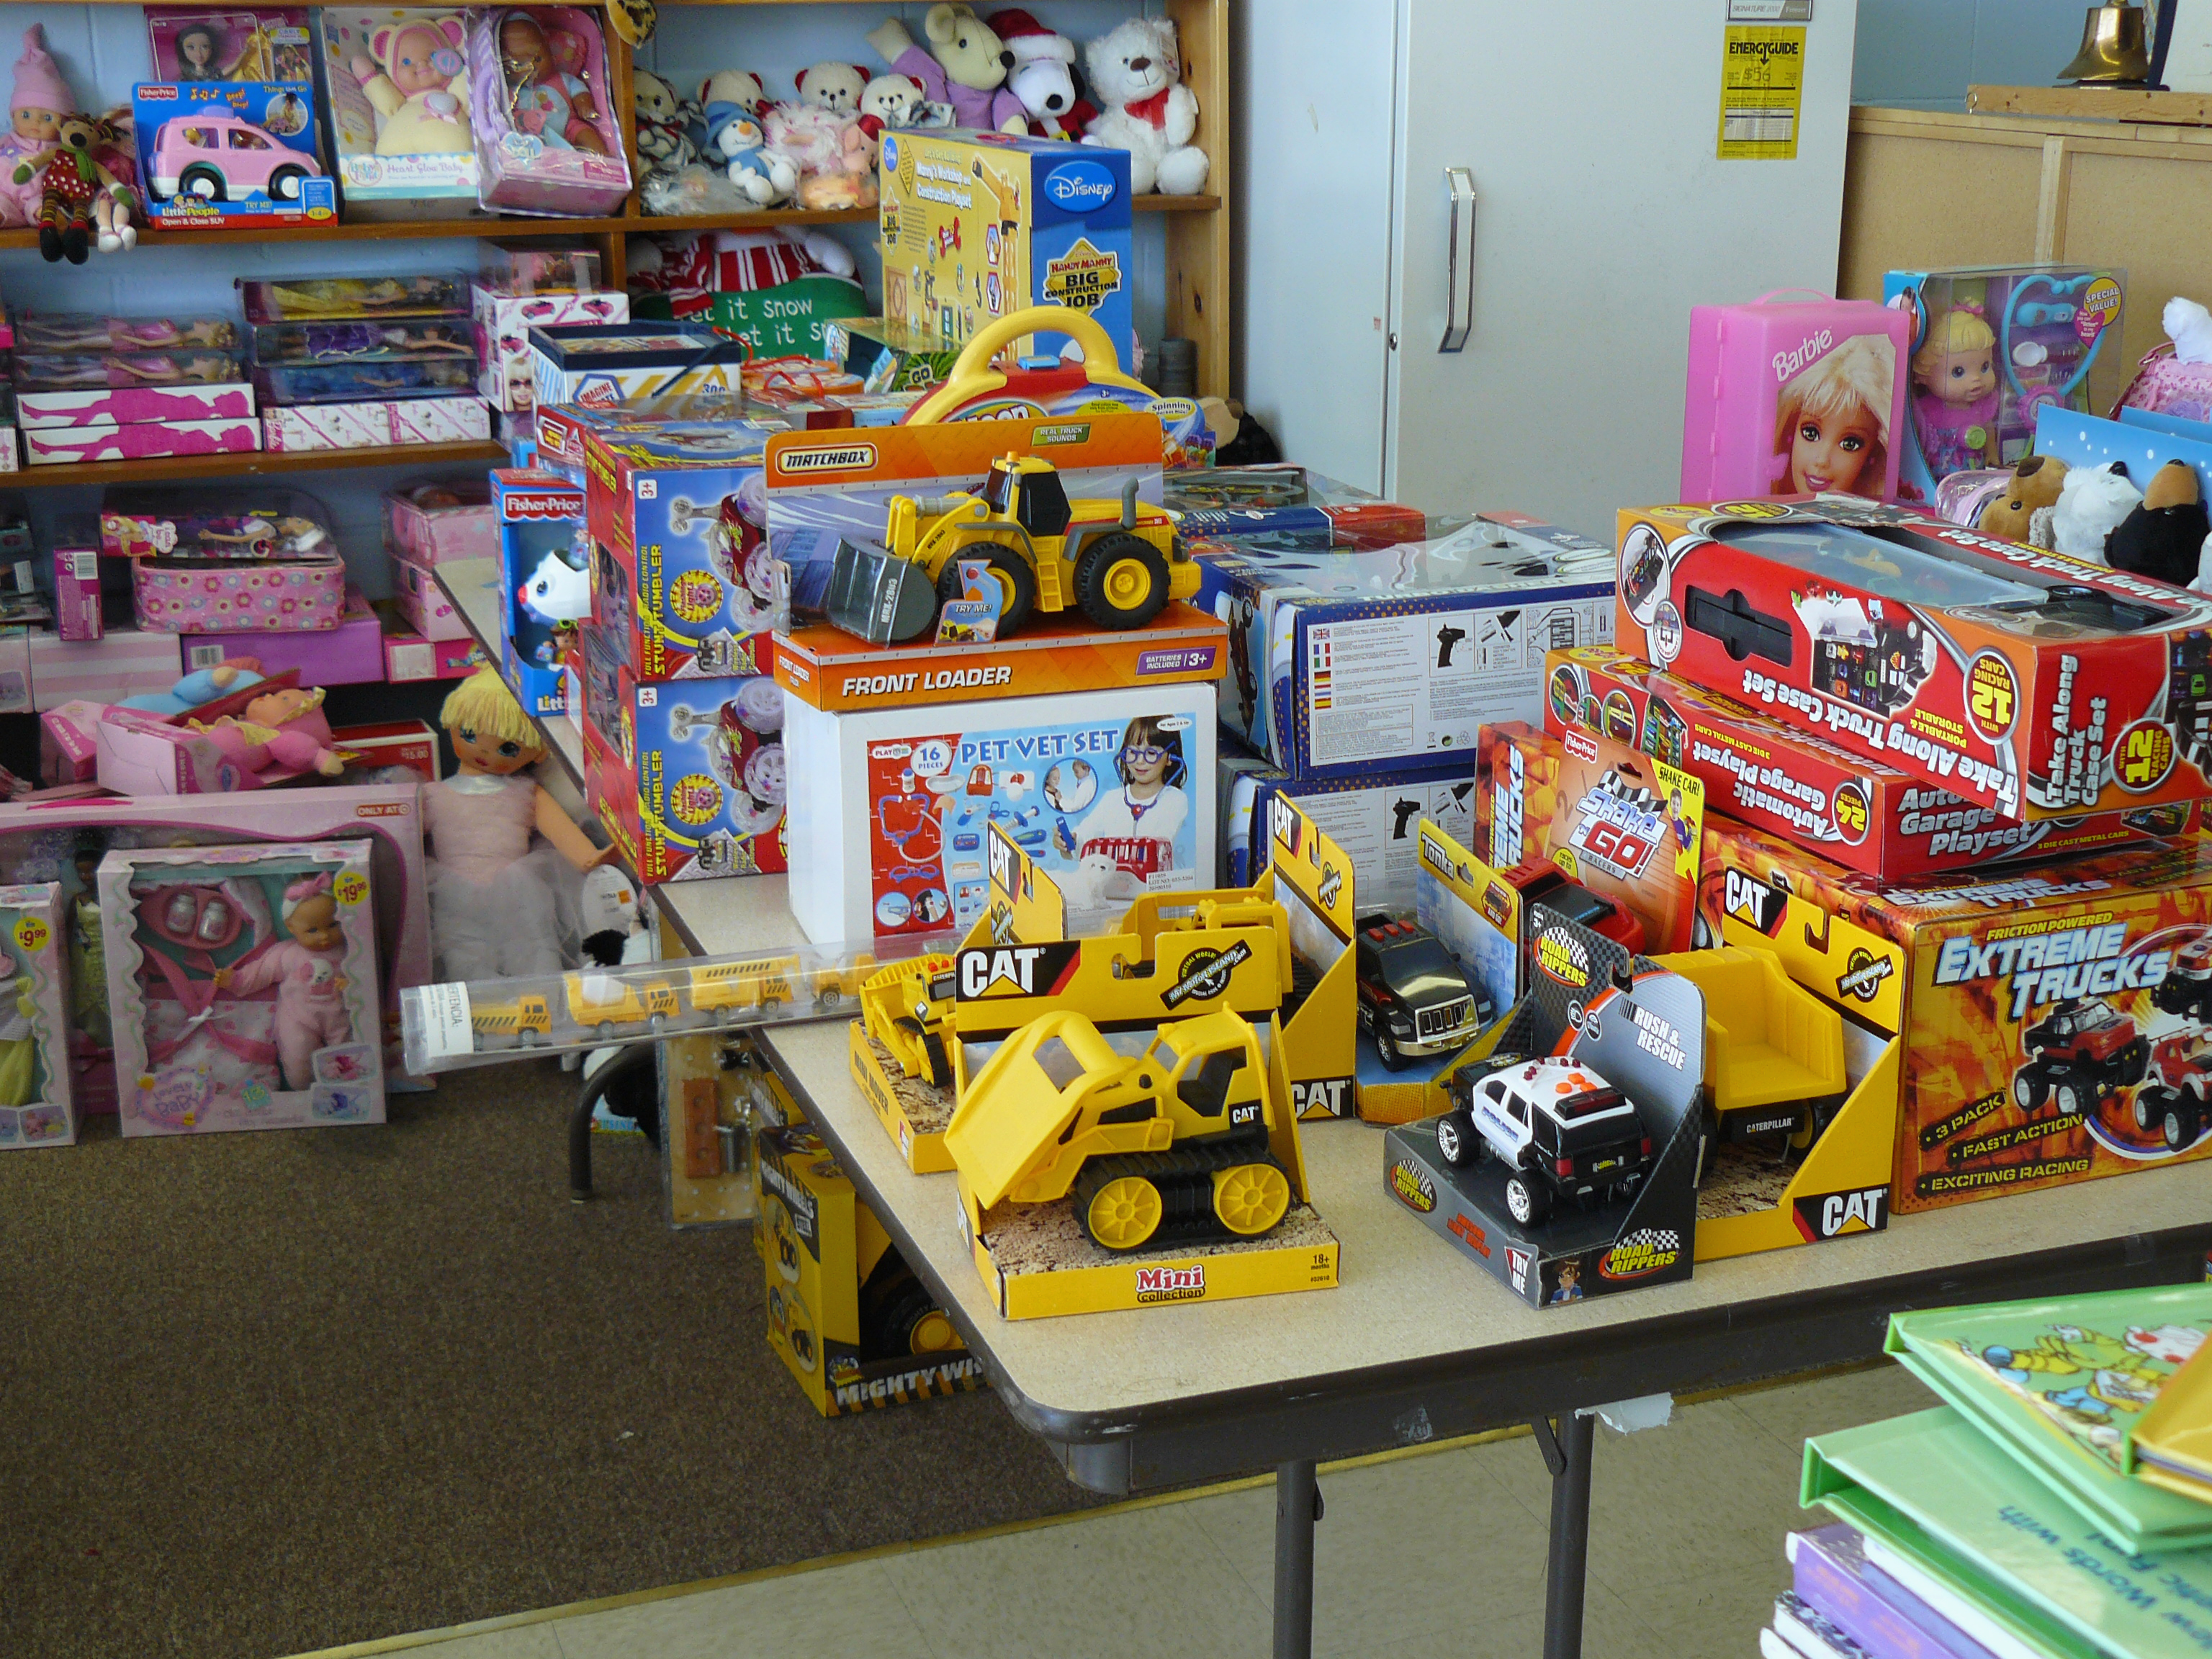
toy, art, lego, fair, comics, joycecory, docentjoyce, salvationarmymorrobay, morrobaysalvationarmy, toysfortotsmorrobay